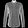
Label: Shirt